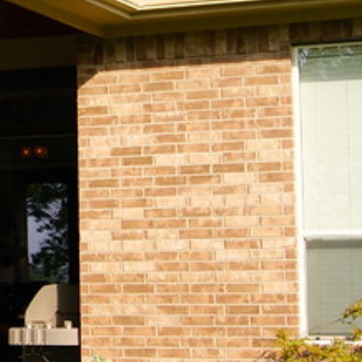
Material: brick